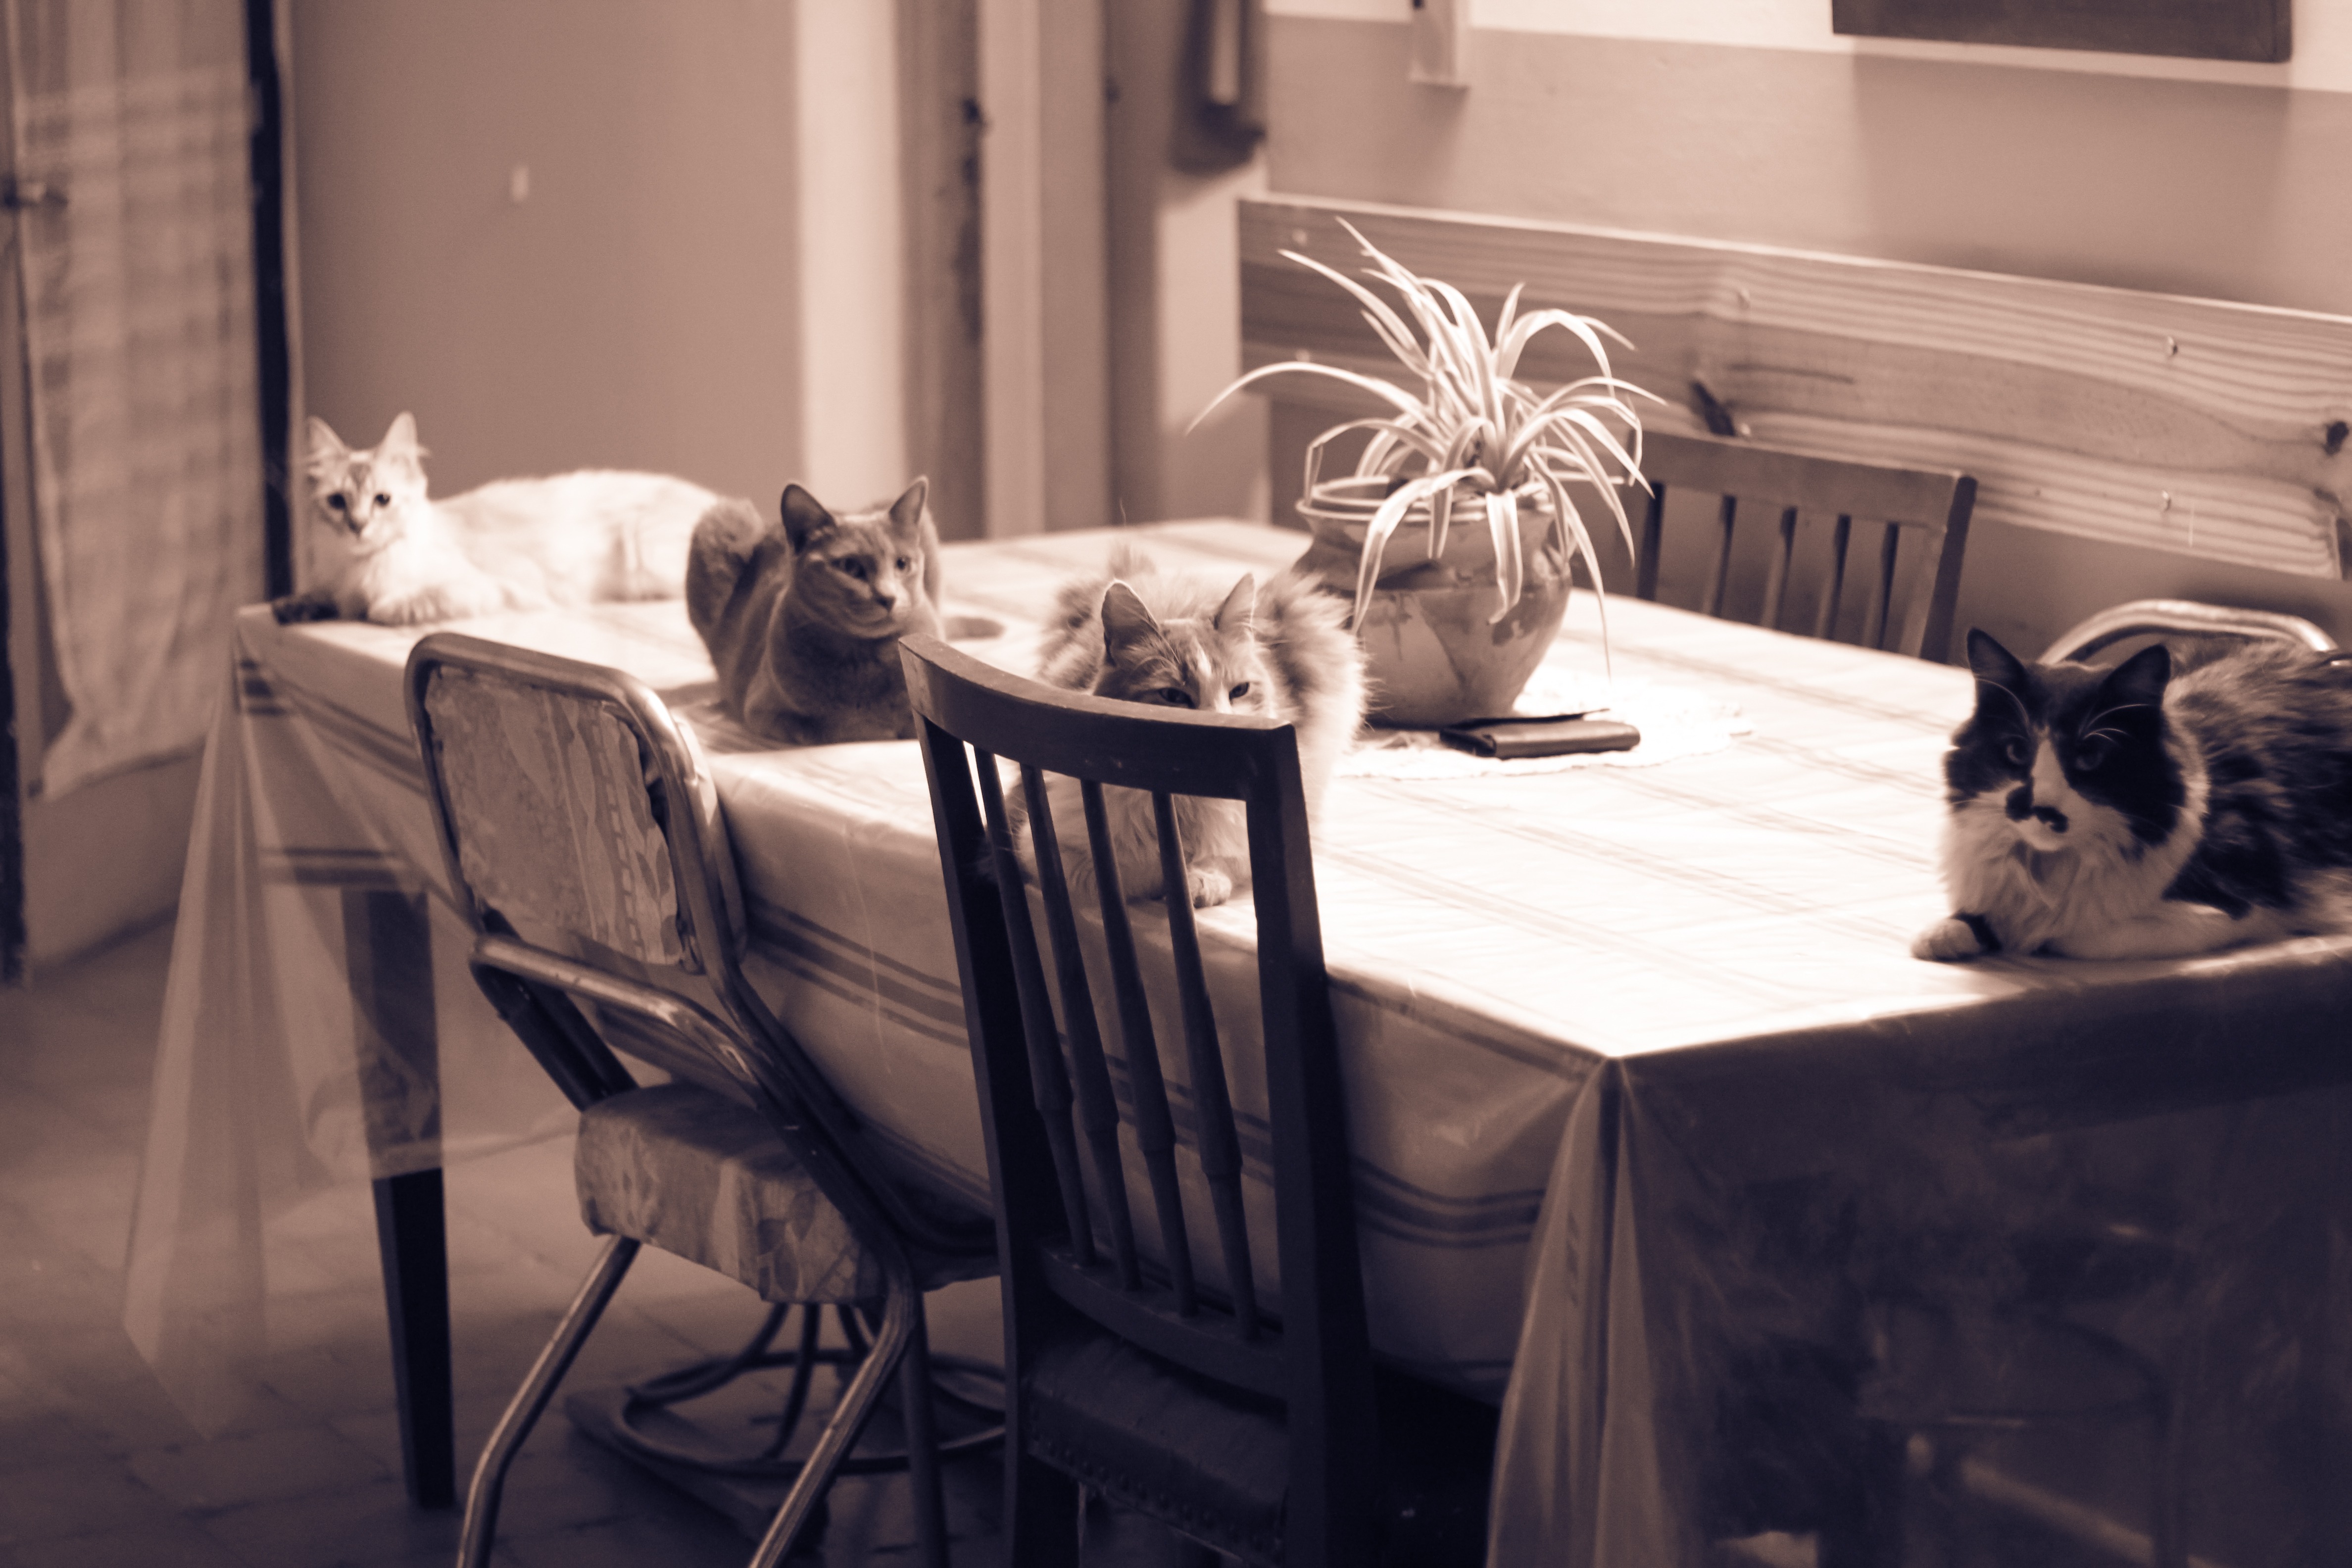
table, home, puppy, animal, pet, cat, living room, room, interior design, pets, cats, animals, look, mammals